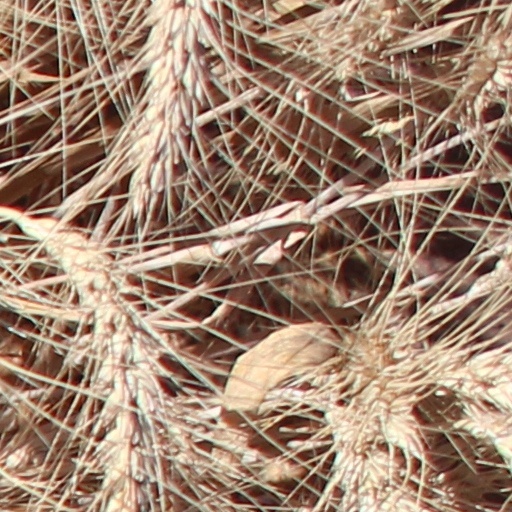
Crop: wheat